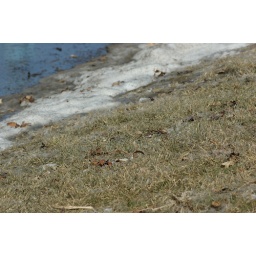
The snow mold is the fuzzy, white in the grass in the lower, right 2/3rds of the photo.